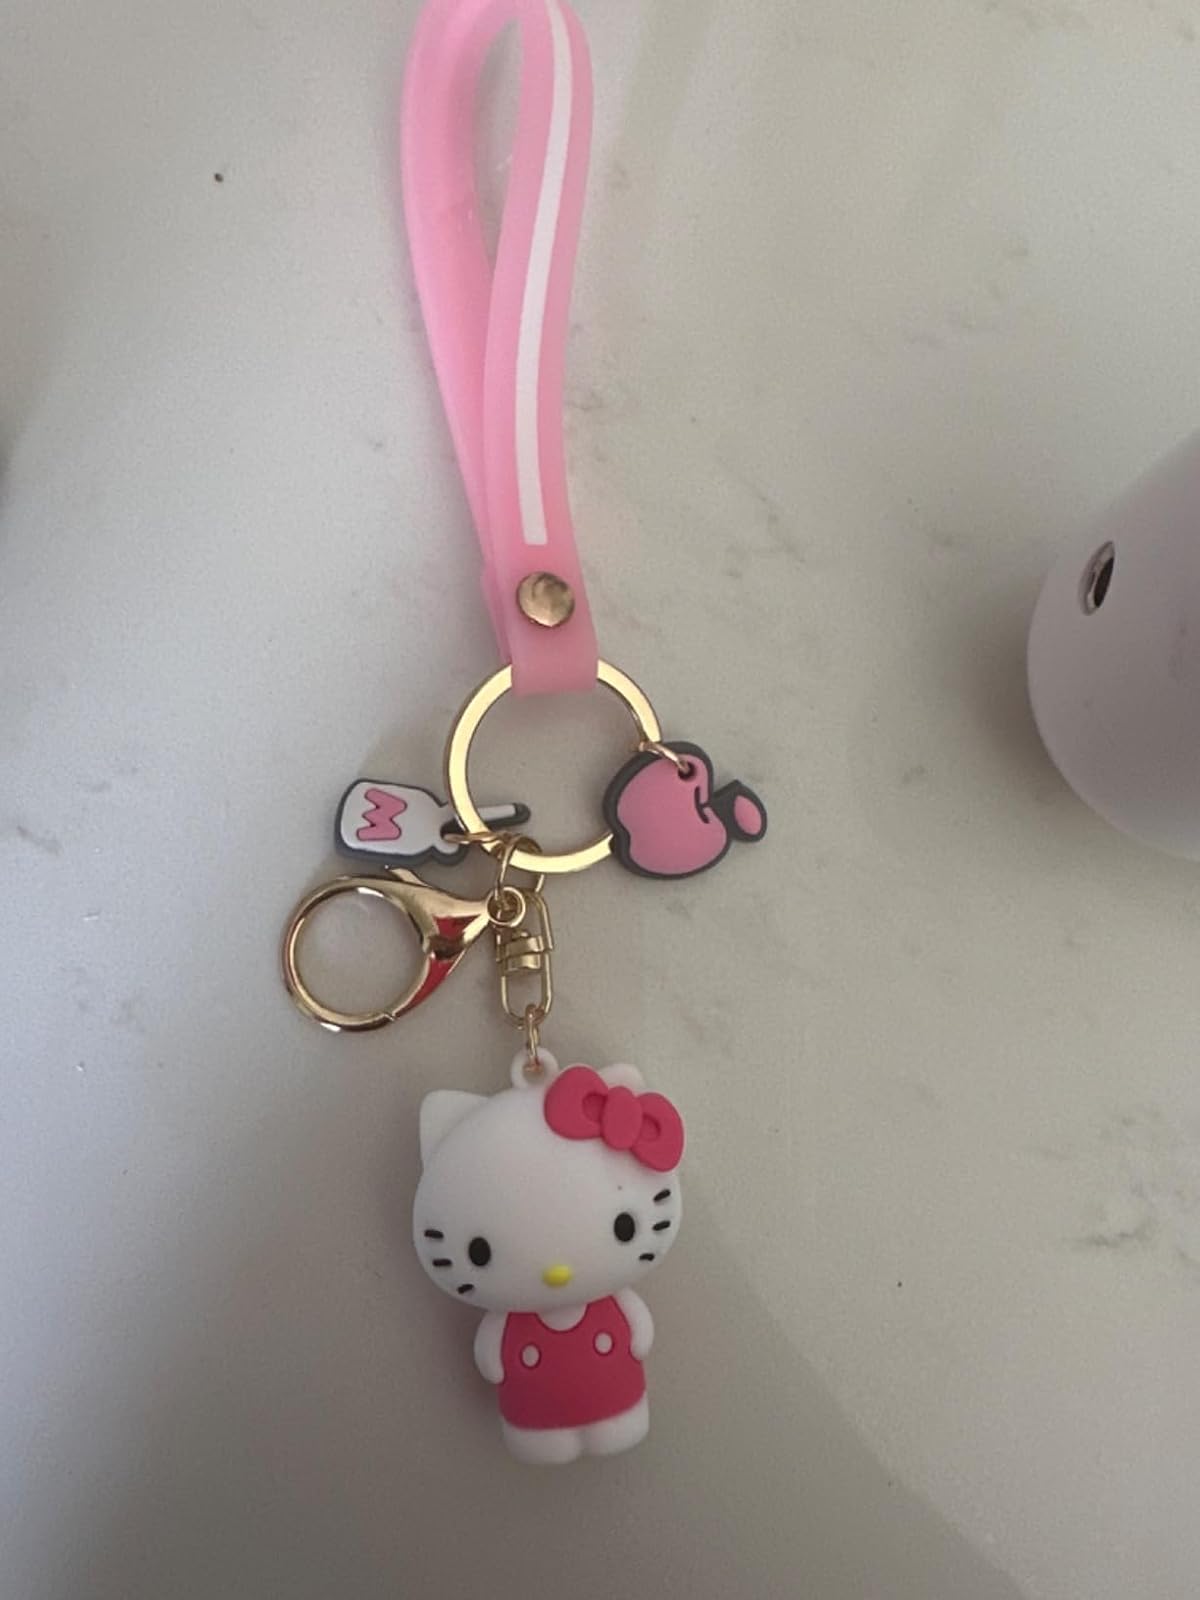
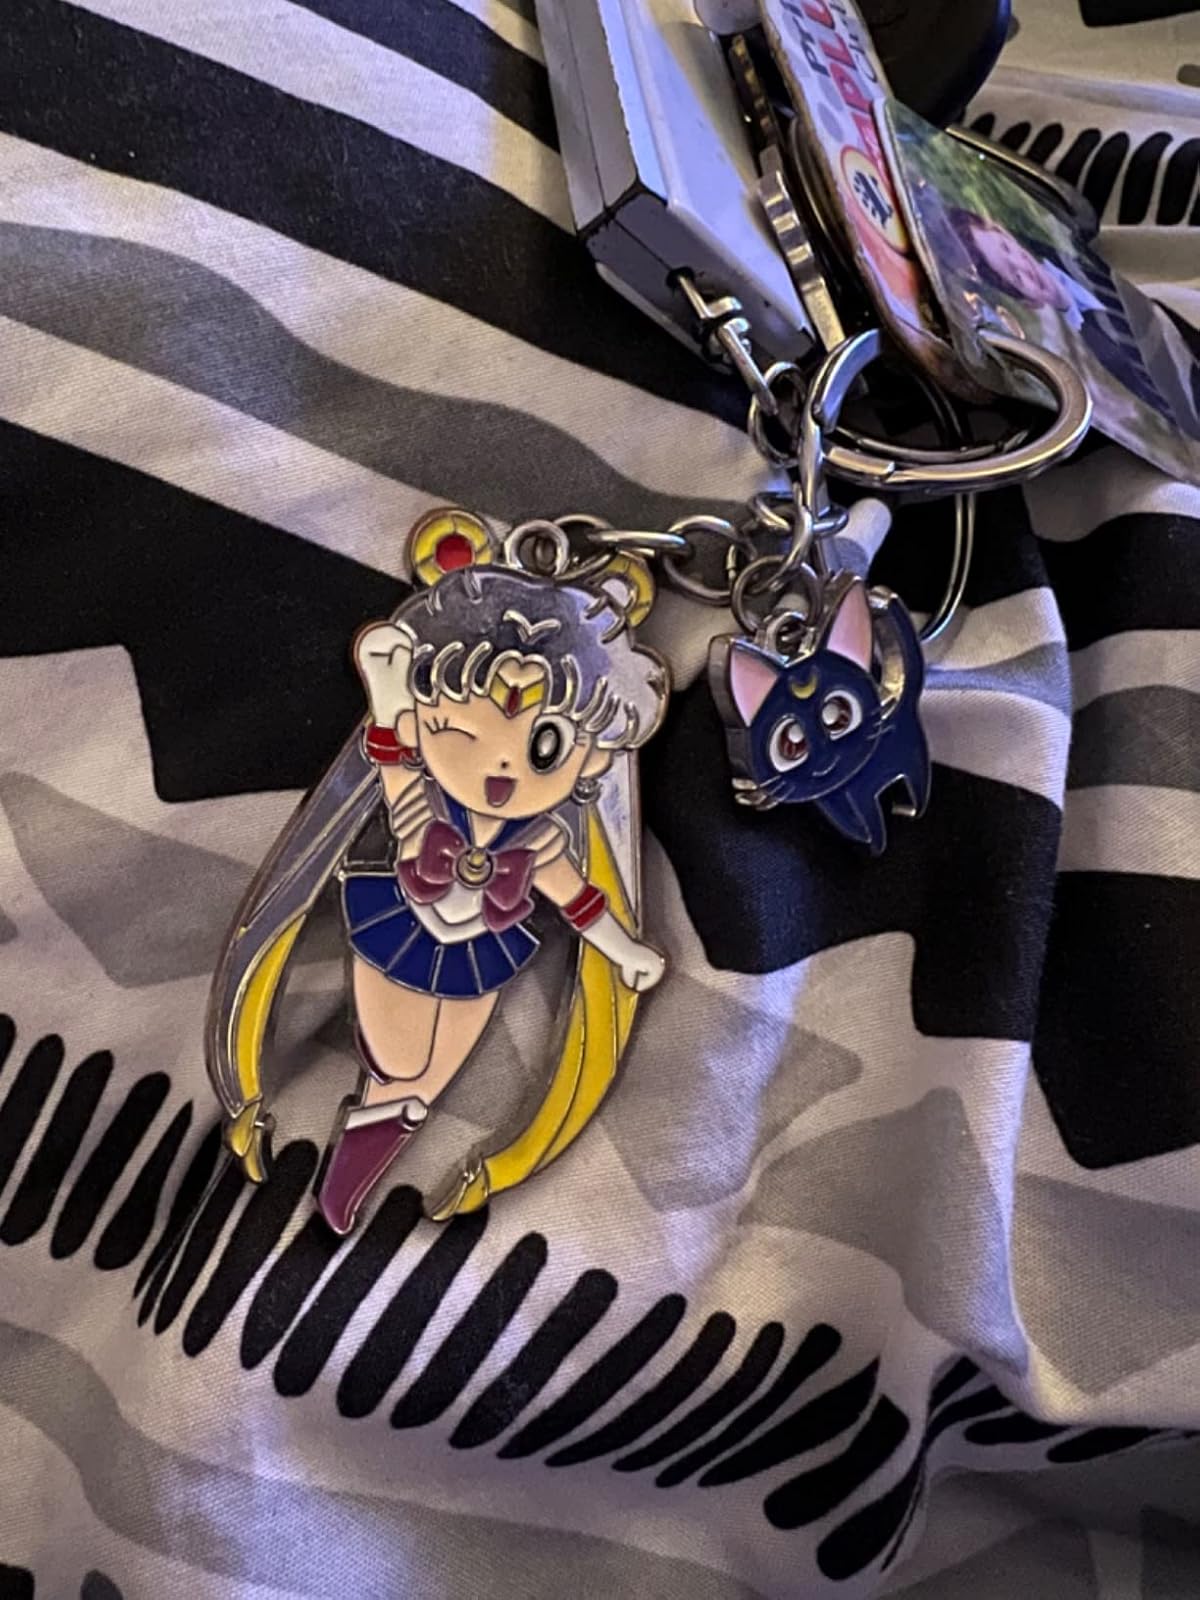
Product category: accessories_keychain
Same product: no